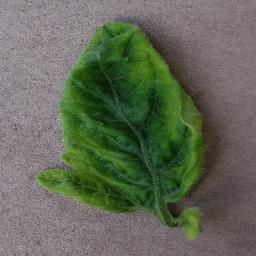
Label: Tomato___Tomato_Yellow_Leaf_Curl_Virus